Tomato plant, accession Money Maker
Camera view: vertical (180 deg); turntable rotation: 30 degrees
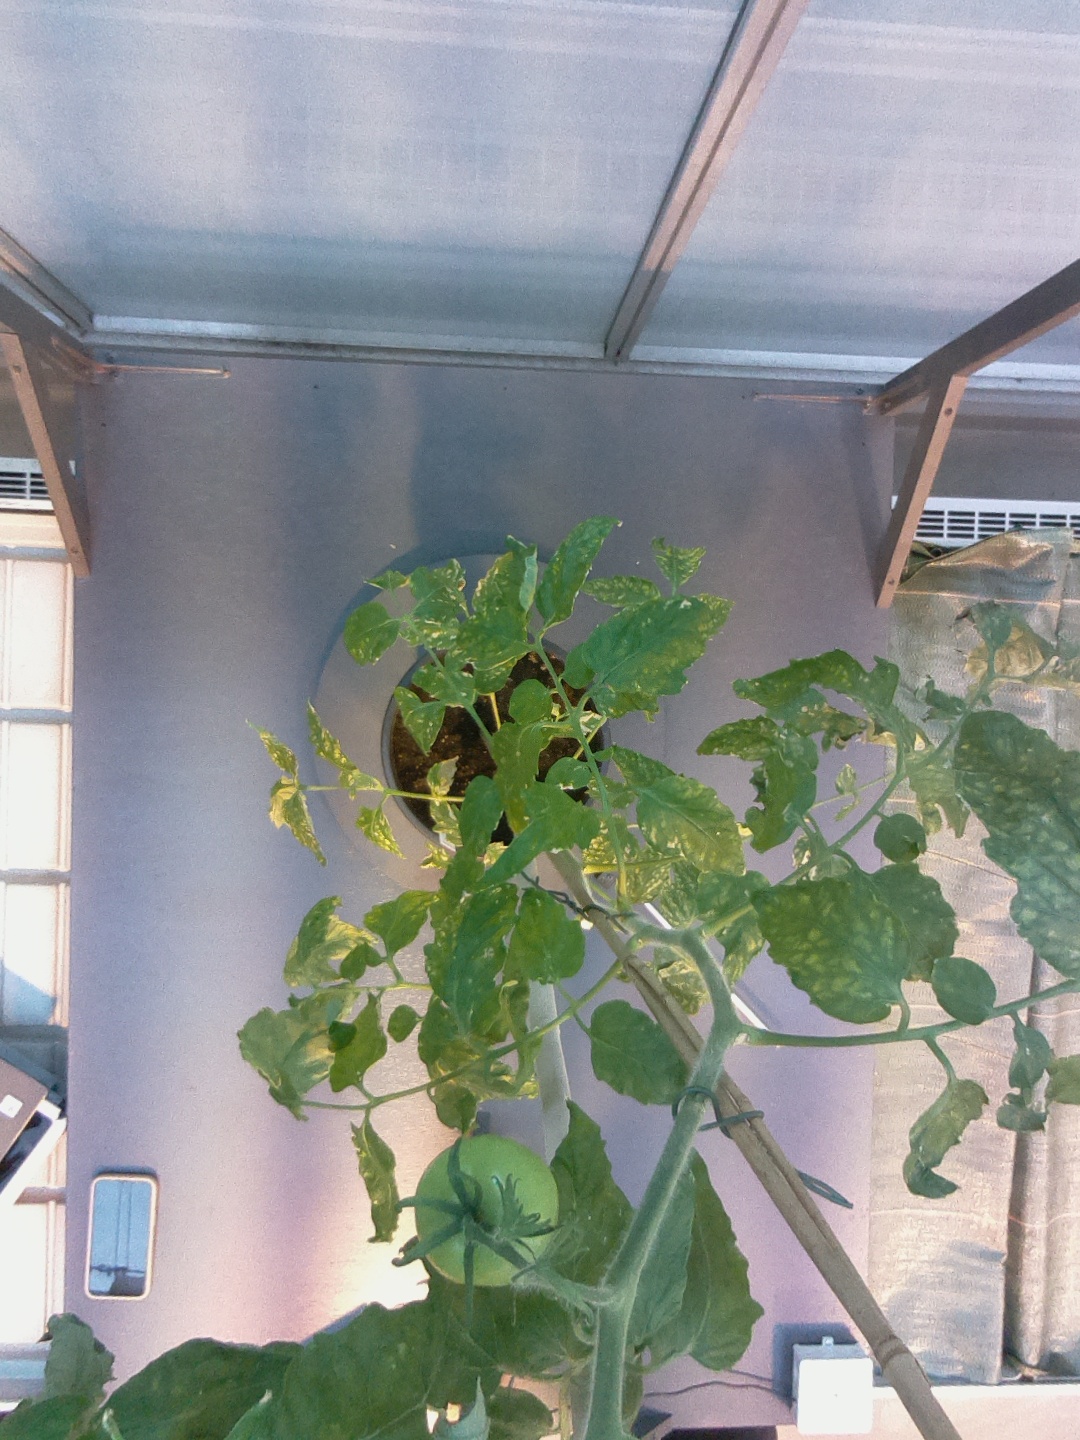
BBCH growth stage 73: 30%-40% of final fruit size